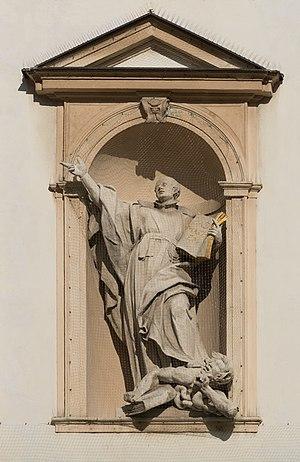
Église des Jésuites de Vienne, Dr.-Ignaz-Seipel-Platz Italiano: Chiesa dei Gesuiti, Dr.-Ignaz-Seipel-Platz, Vienna